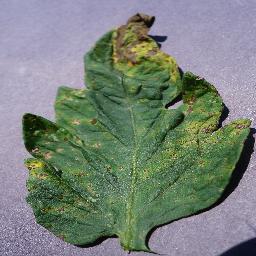
Label: Tomato___Septoria_leaf_spot